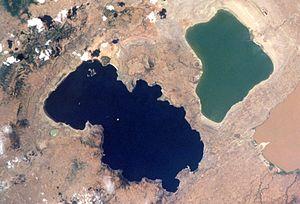
L'O'a est un volcan d'Éthiopie.